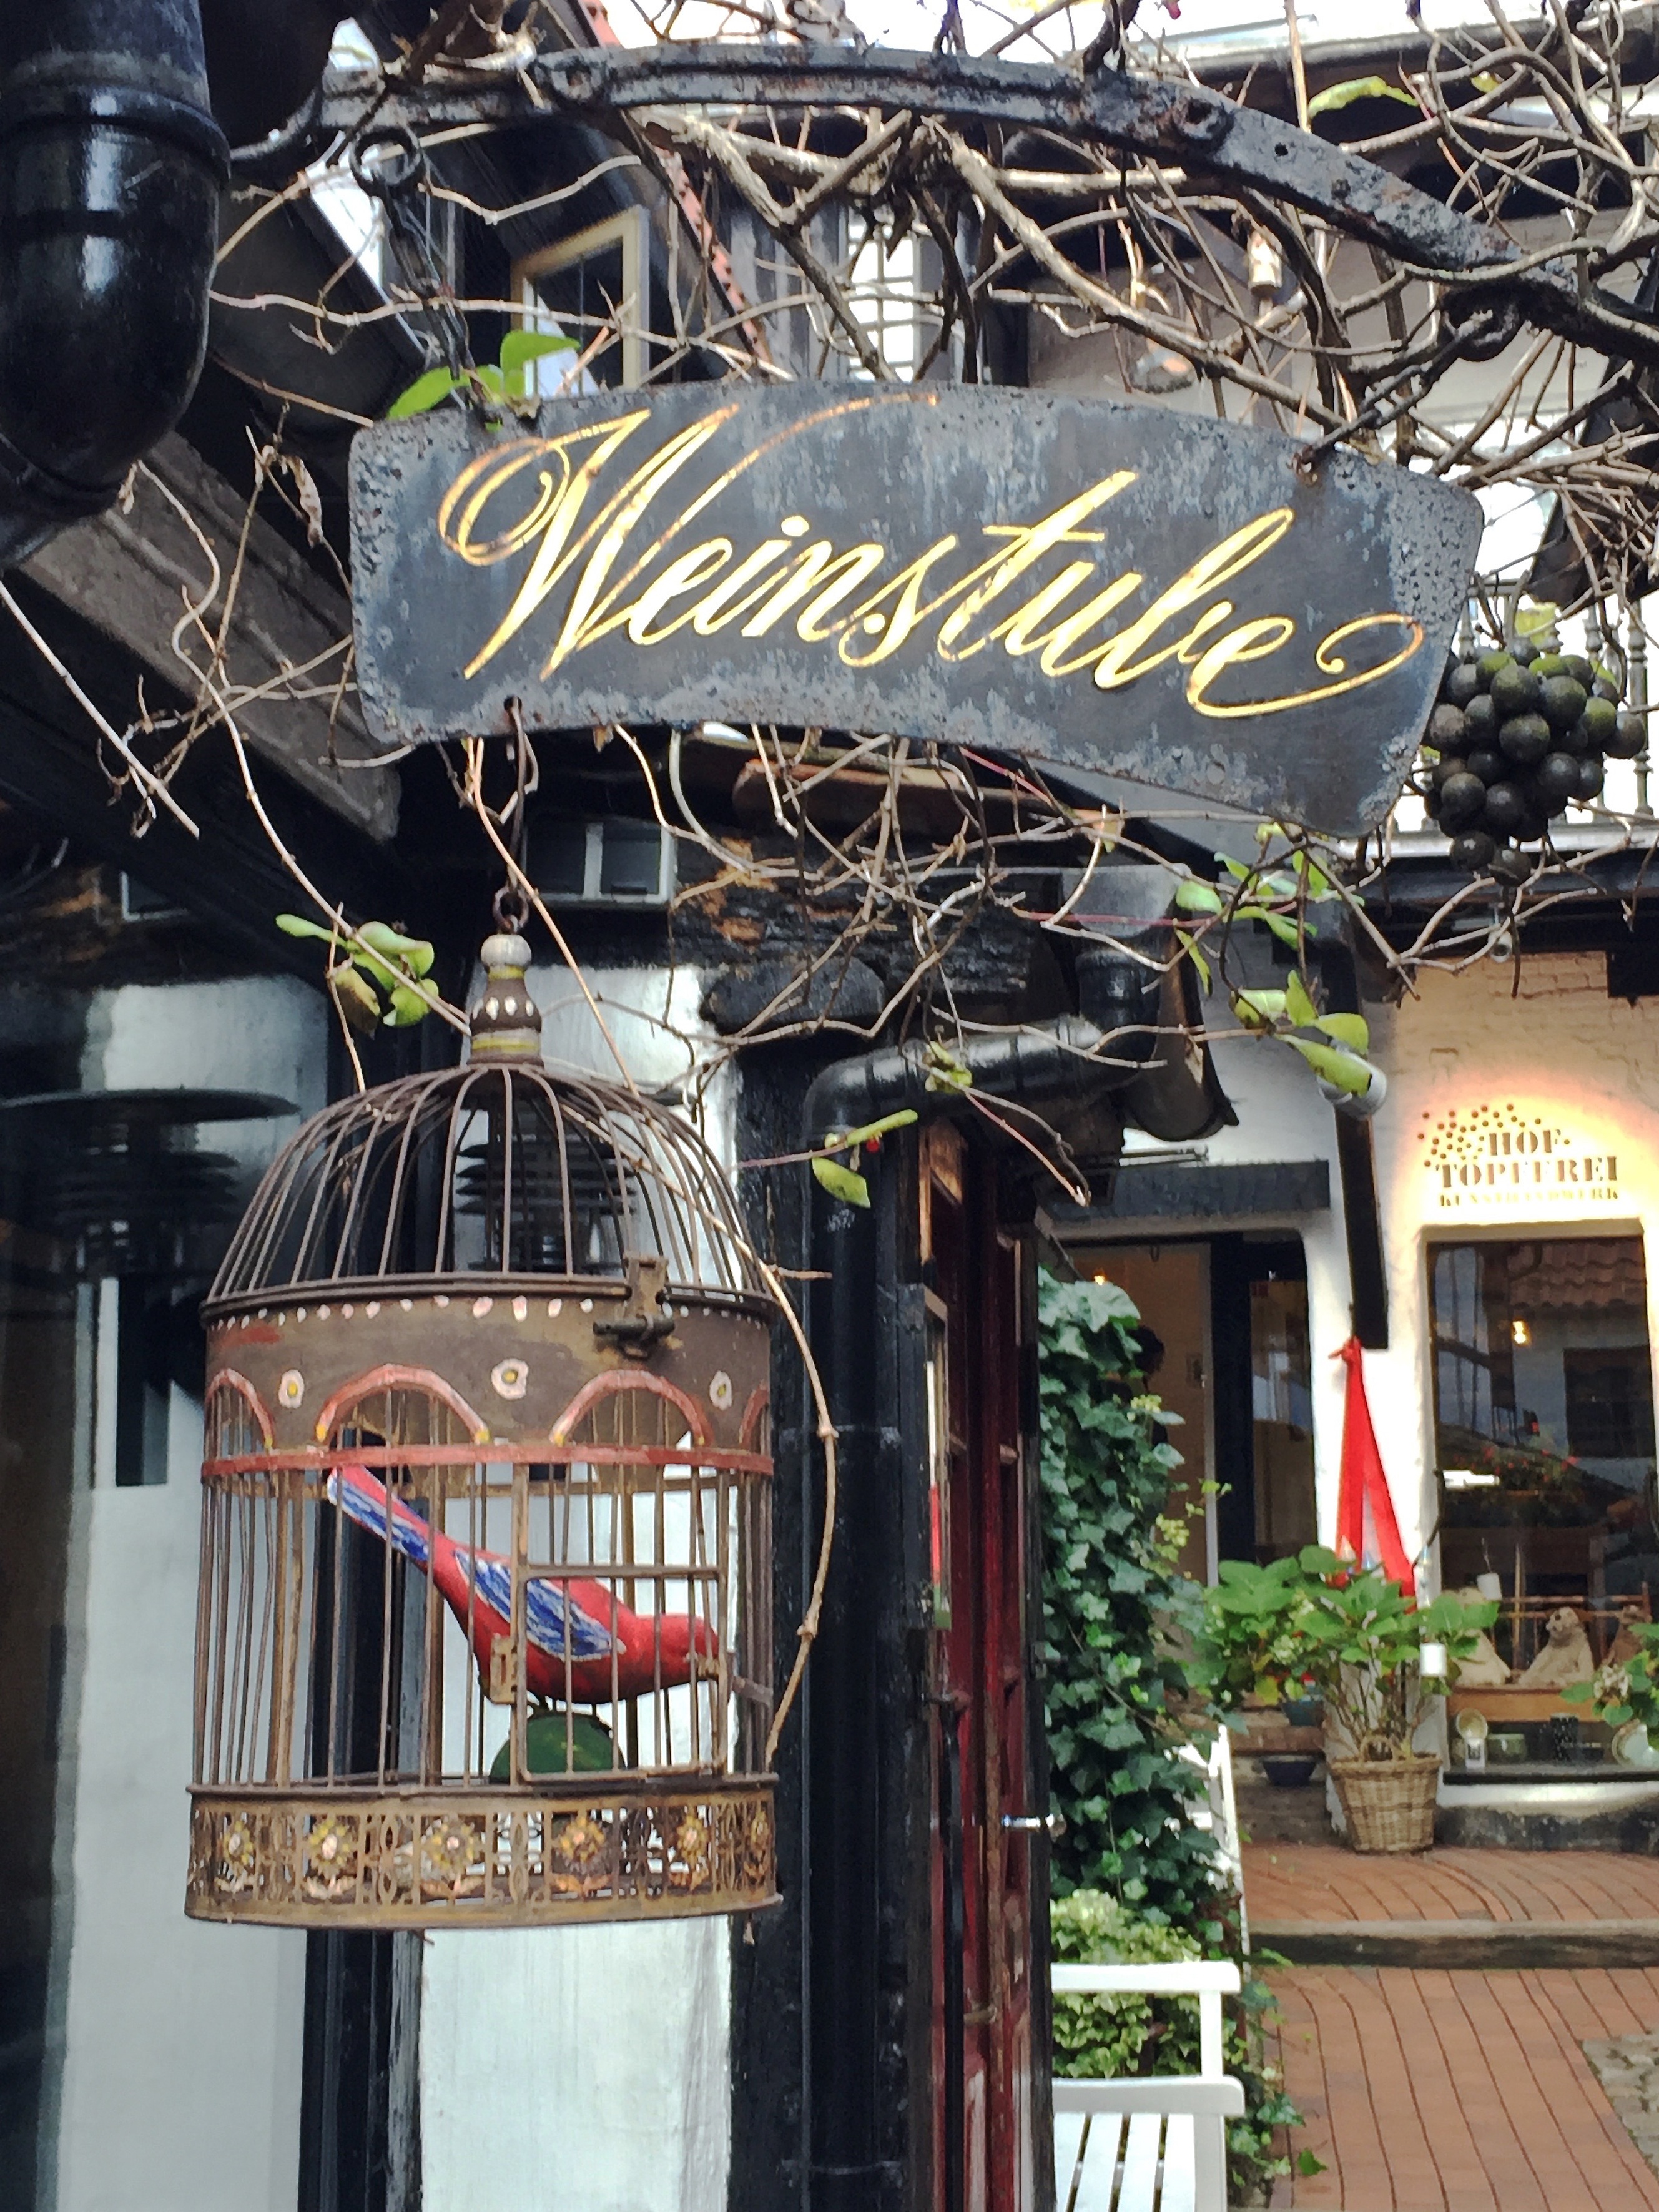
restaurant, advertising, shield, flensburg, weinstube